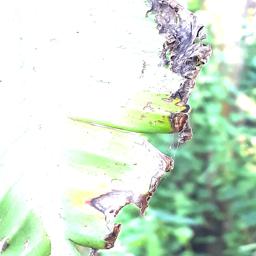
Label: POTASSIUM DEFICIENCY